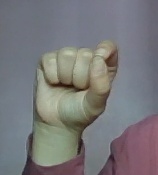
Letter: fa